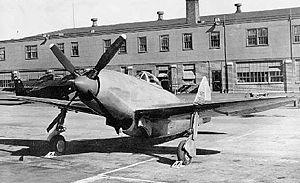
Le Republic XP-72 est un prototype de chasseur intercepteur développé comme une amélioration du P-47 Thunderbolt. Le XP-72 est conçu pour recevoir le moteur de 28 cylindres en étoiles Pratt & Whitney R-4360 Wasp Major, refroidi par air ; un turbocompresseur doit être placé derrière le pilote et alimenté par le moteur via un arbre de transmission. L'armement consiste en six mitrailleuses de calibre 12,7 × 99 mm OTAN placées dans les ailes et de pylônes d'attache placés sous la voilure permettant d'emporter 450 kg de bombes.